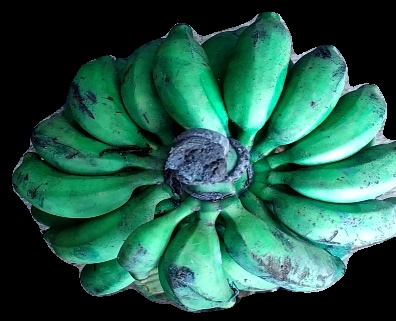
Variety: rasbale
Grade: grade3